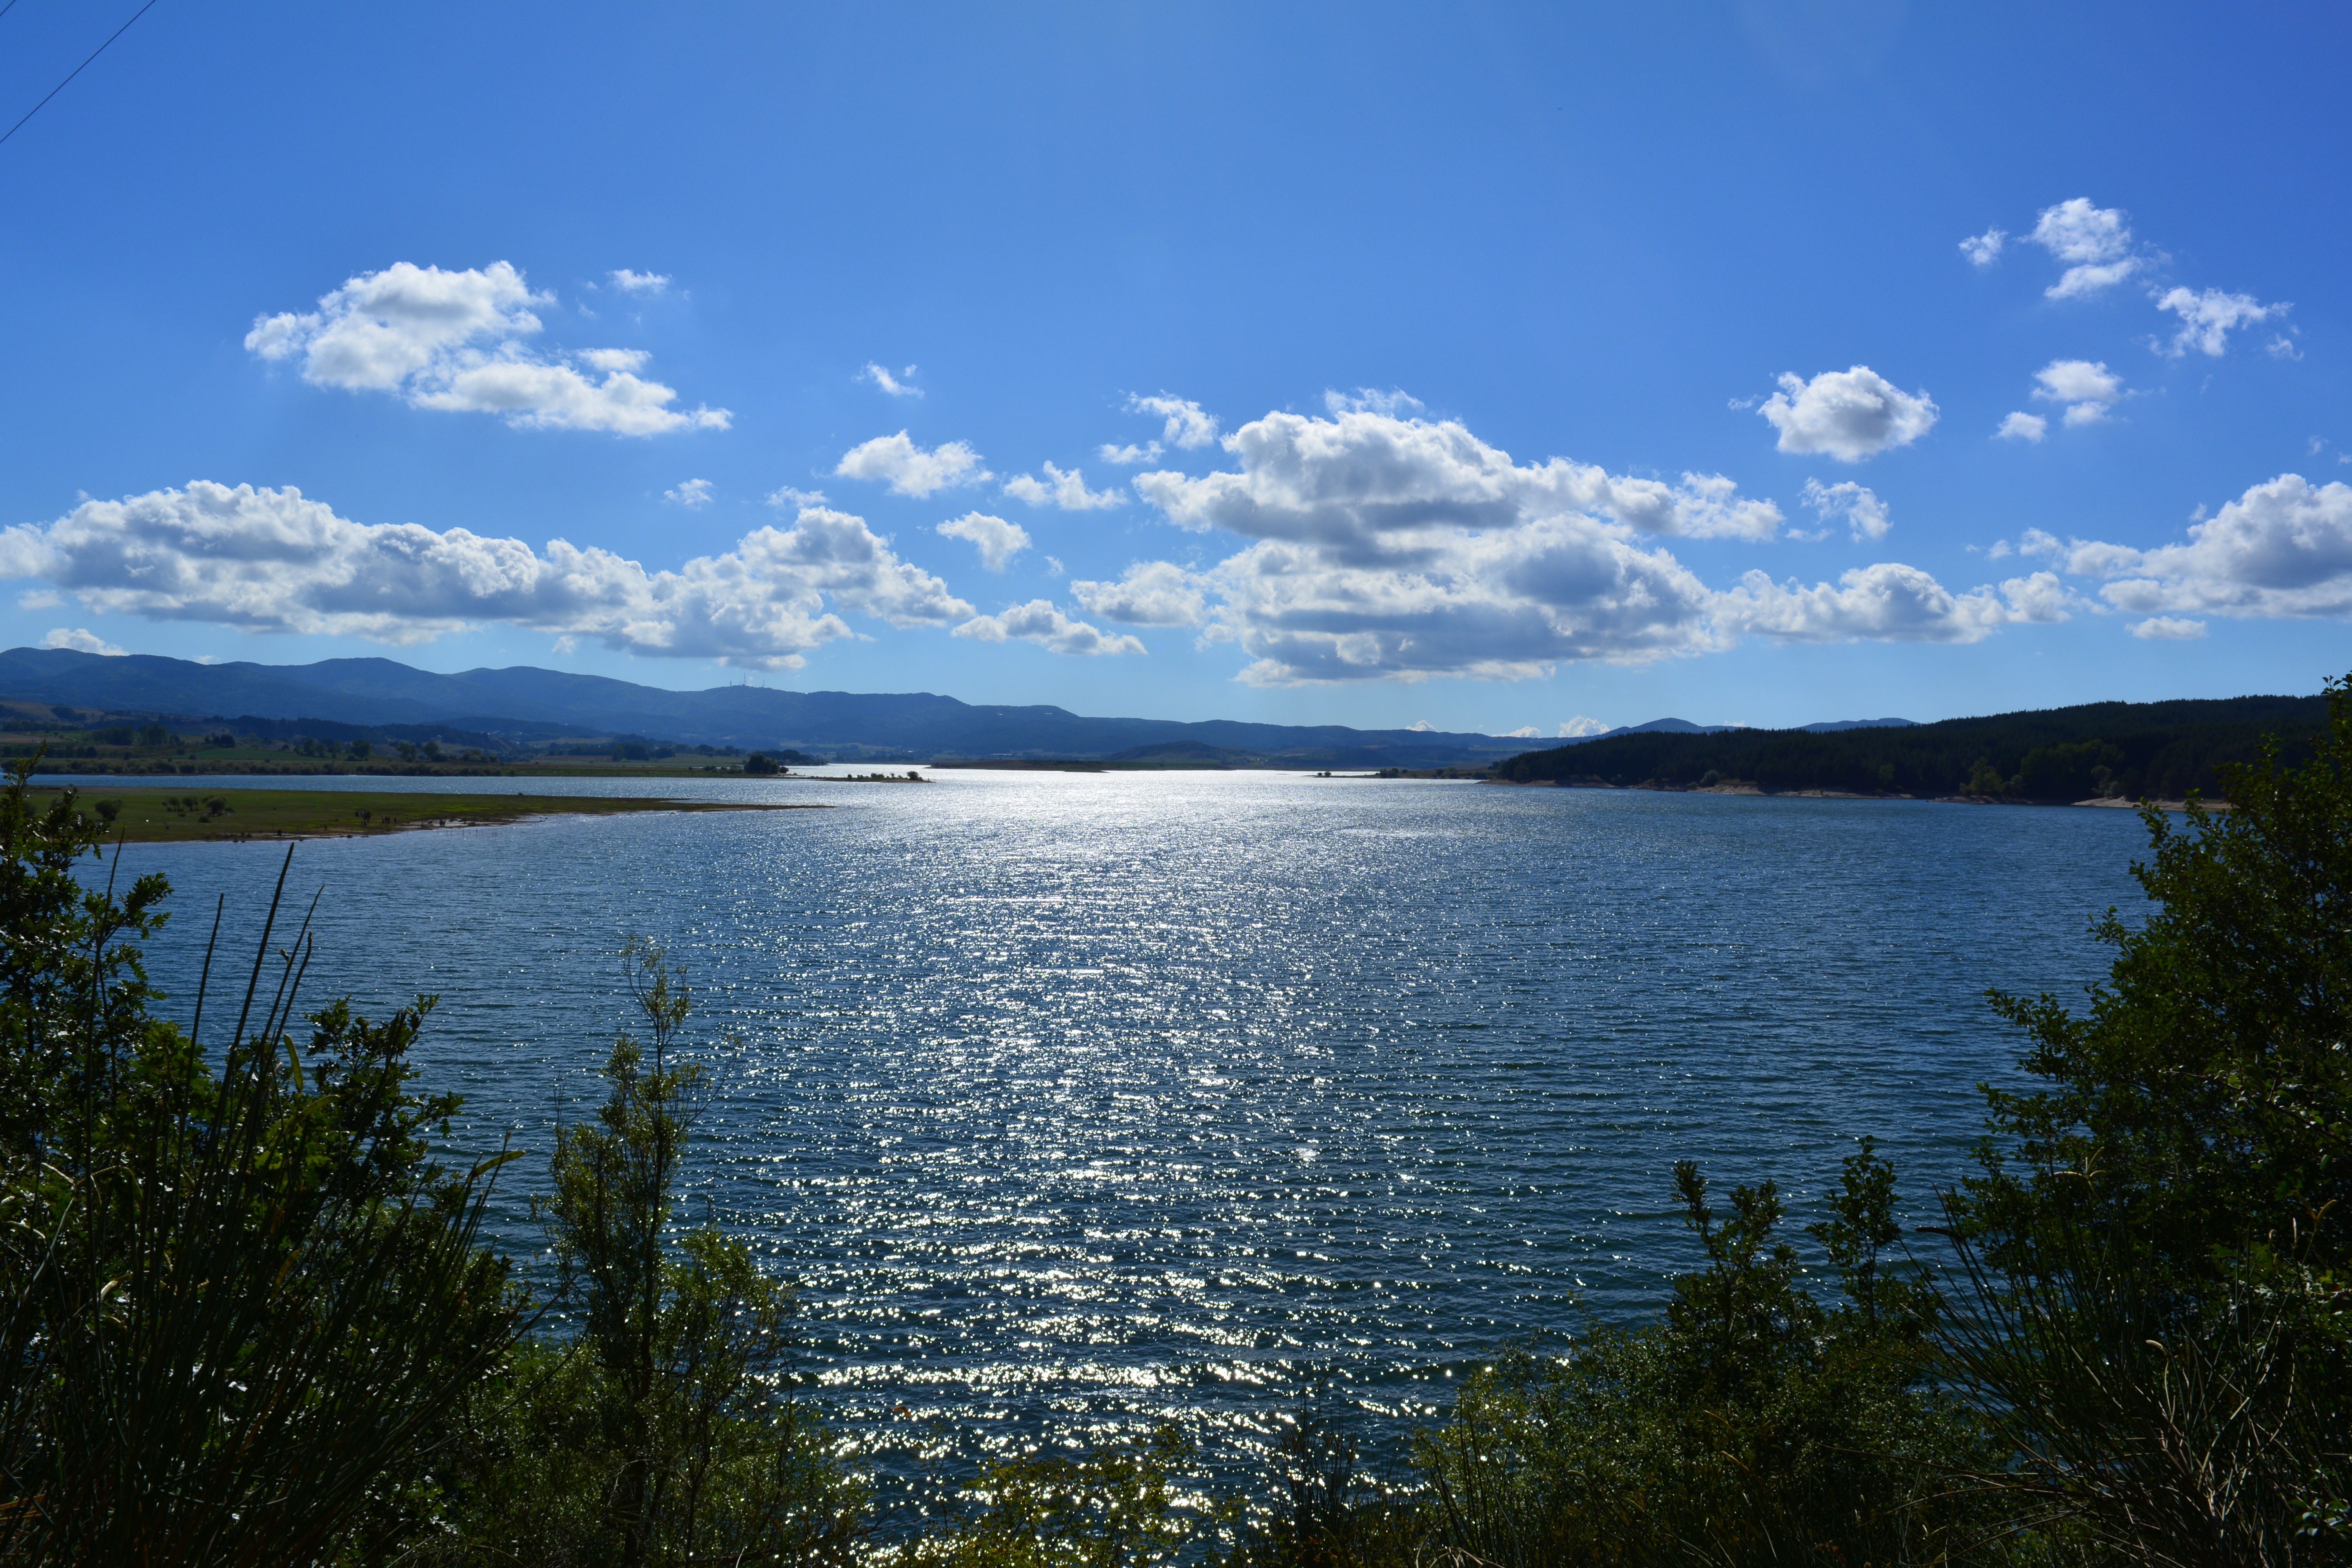
landscape, sea, water, mountain, cloud, sky, lake, summer, reflection, bay, reservoir, body of water, calabria, loch, sila